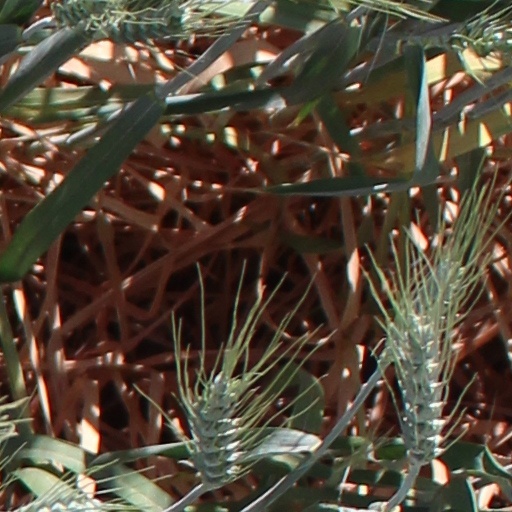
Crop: wheat